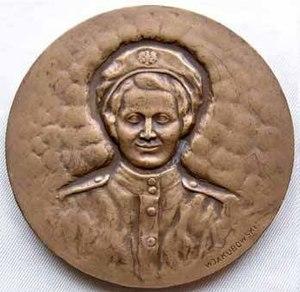
Aniela Krzywoń est une soldate de deuxième classe du régiment féminin "Emilia Plater" de l'Armée polonaise, et la seule polonaise qui reçut le titre de Héros de l'Union soviétique.